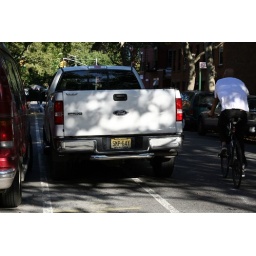
car in the bike lane, 8.9.06, 8:30 am